List of songs recorded by Dragonette

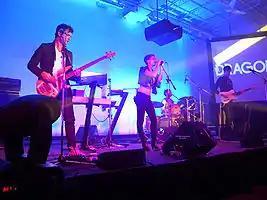
Dragonette have recorded songs for three studio albums.

Canadian electronic music group Dragonette have recorded songs for four studio albums, one extended play, one compilation album and several guest features. The group was founded in 2005 by Martina Sorbara, Dan Kurtz, Joel Stouffer and Simon Craig. They released a self-produced EP that same year and later signed with Mercury Records.